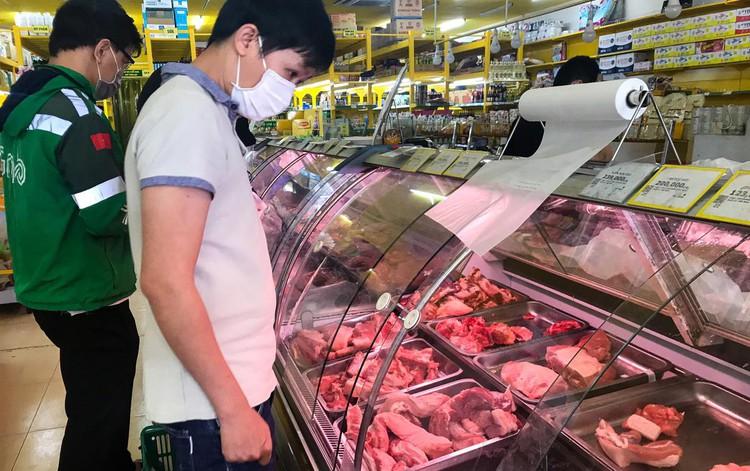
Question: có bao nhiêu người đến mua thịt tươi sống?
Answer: hai người